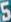
Number: 5